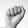
ASL letter: A